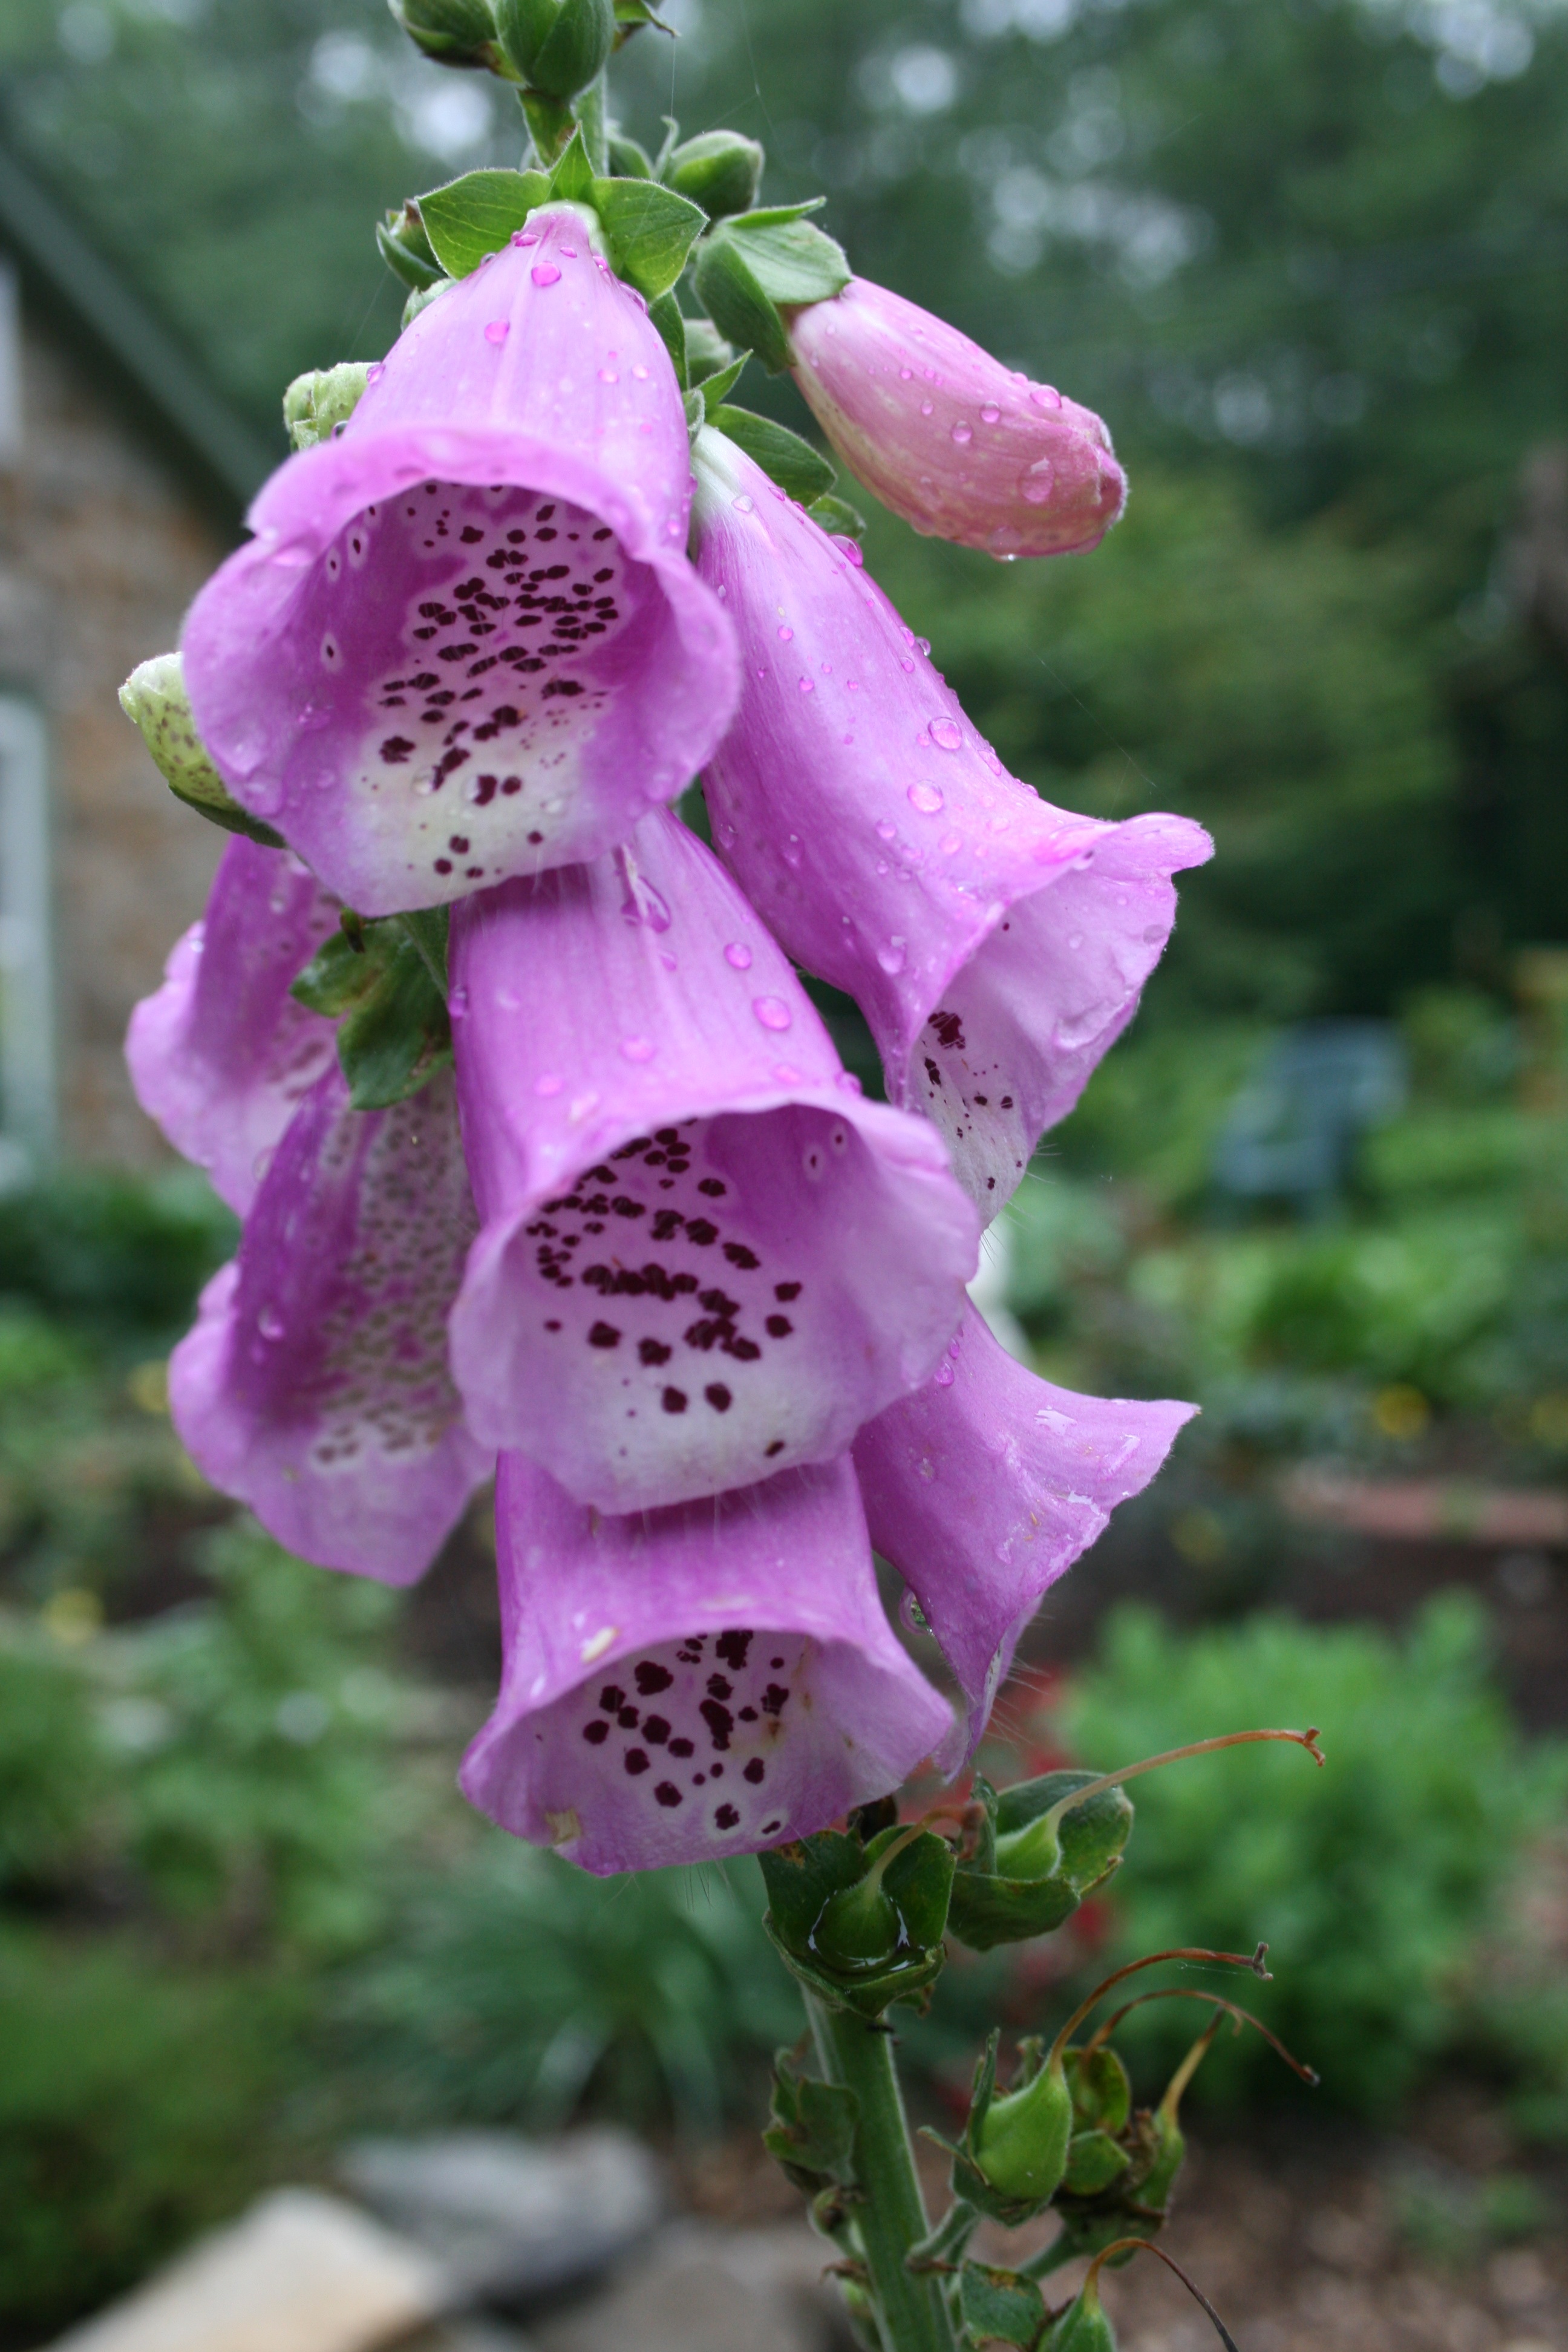
blossom, plant, flower, purple, petal, summer, botany, garden, pink, flora, botanical, wildflower, lily, digitalis, foxglove, macro photography, flowering plant, land plant